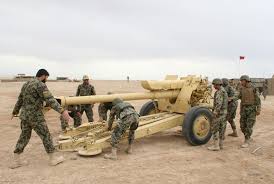
Label: D-30